Torleif S. Knaphus

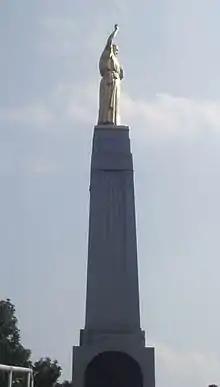

When Knaphus learned that the LDS Church had acquired the Hill Cumorah property, he decided that there need to be a memorial there. After working worked through seven designs, he presented them to leaders of the LDS Church as part of an unsolicited offer to create a monument there. Knaphus later claimed that the Quorum of the Twelve Apostles independently selected the same design that he had been informed through personal revelation was the correct one.